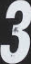
Number: 3